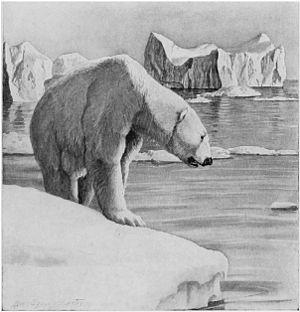
Ursus maritimus